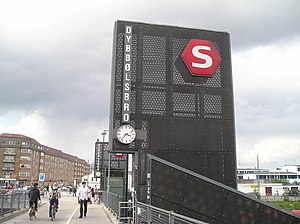
Dybbølsbro Station
Dybbølsbro Station er en S-togs-station på Vesterbro, anlagt på det store baneterræn. Stationen ligger på det centrale stykke af S-banen og betjenes af mange linjer. På billedet ses stationen set fra Dybbølsbro.